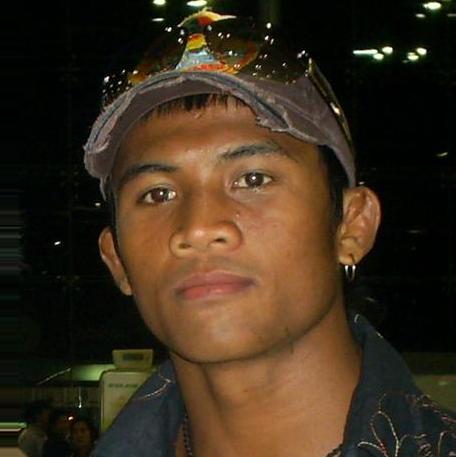
Age: 24